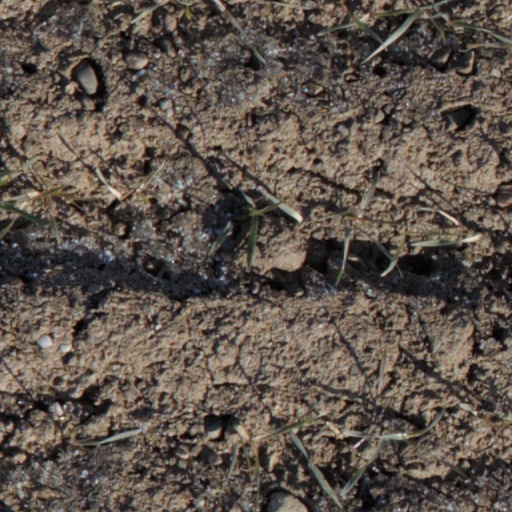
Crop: wheat